History of Japan

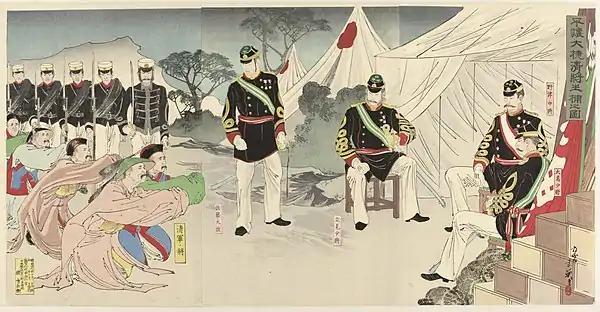

The emperor was restored to nominal supreme power, and in 1869, the imperial family moved to Edo, which was renamed Tokyo ("eastern capital"). However, the most powerful men in the government were former samurai from Chōshū and Satsuma rather than the emperor, who was fifteen in 1868. These men, known as the Meiji oligarchs, oversaw the dramatic changes Japan would experience during this period. The leaders of the Meiji government desired Japan to become a modern nation-state that could stand equal to the Western imperialist powers. Among them were Ōkubo Toshimichi and Saigō Takamori from Satsuma, as well as Kido Takayoshi, Ito Hirobumi, and Yamagata Aritomo from Chōshū.